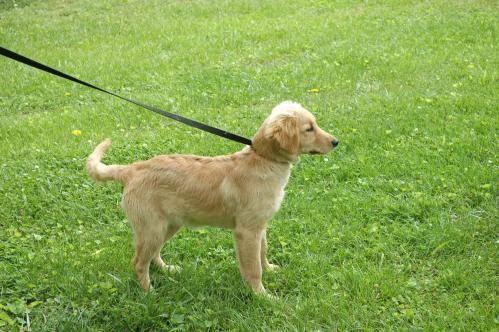
dog